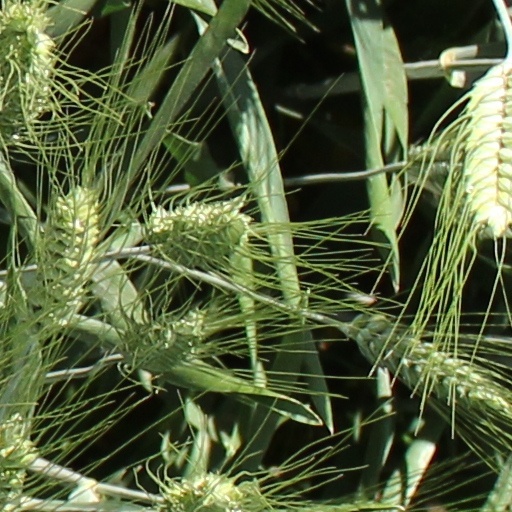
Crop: wheat